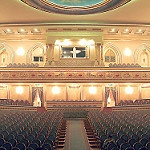
Label: buildings